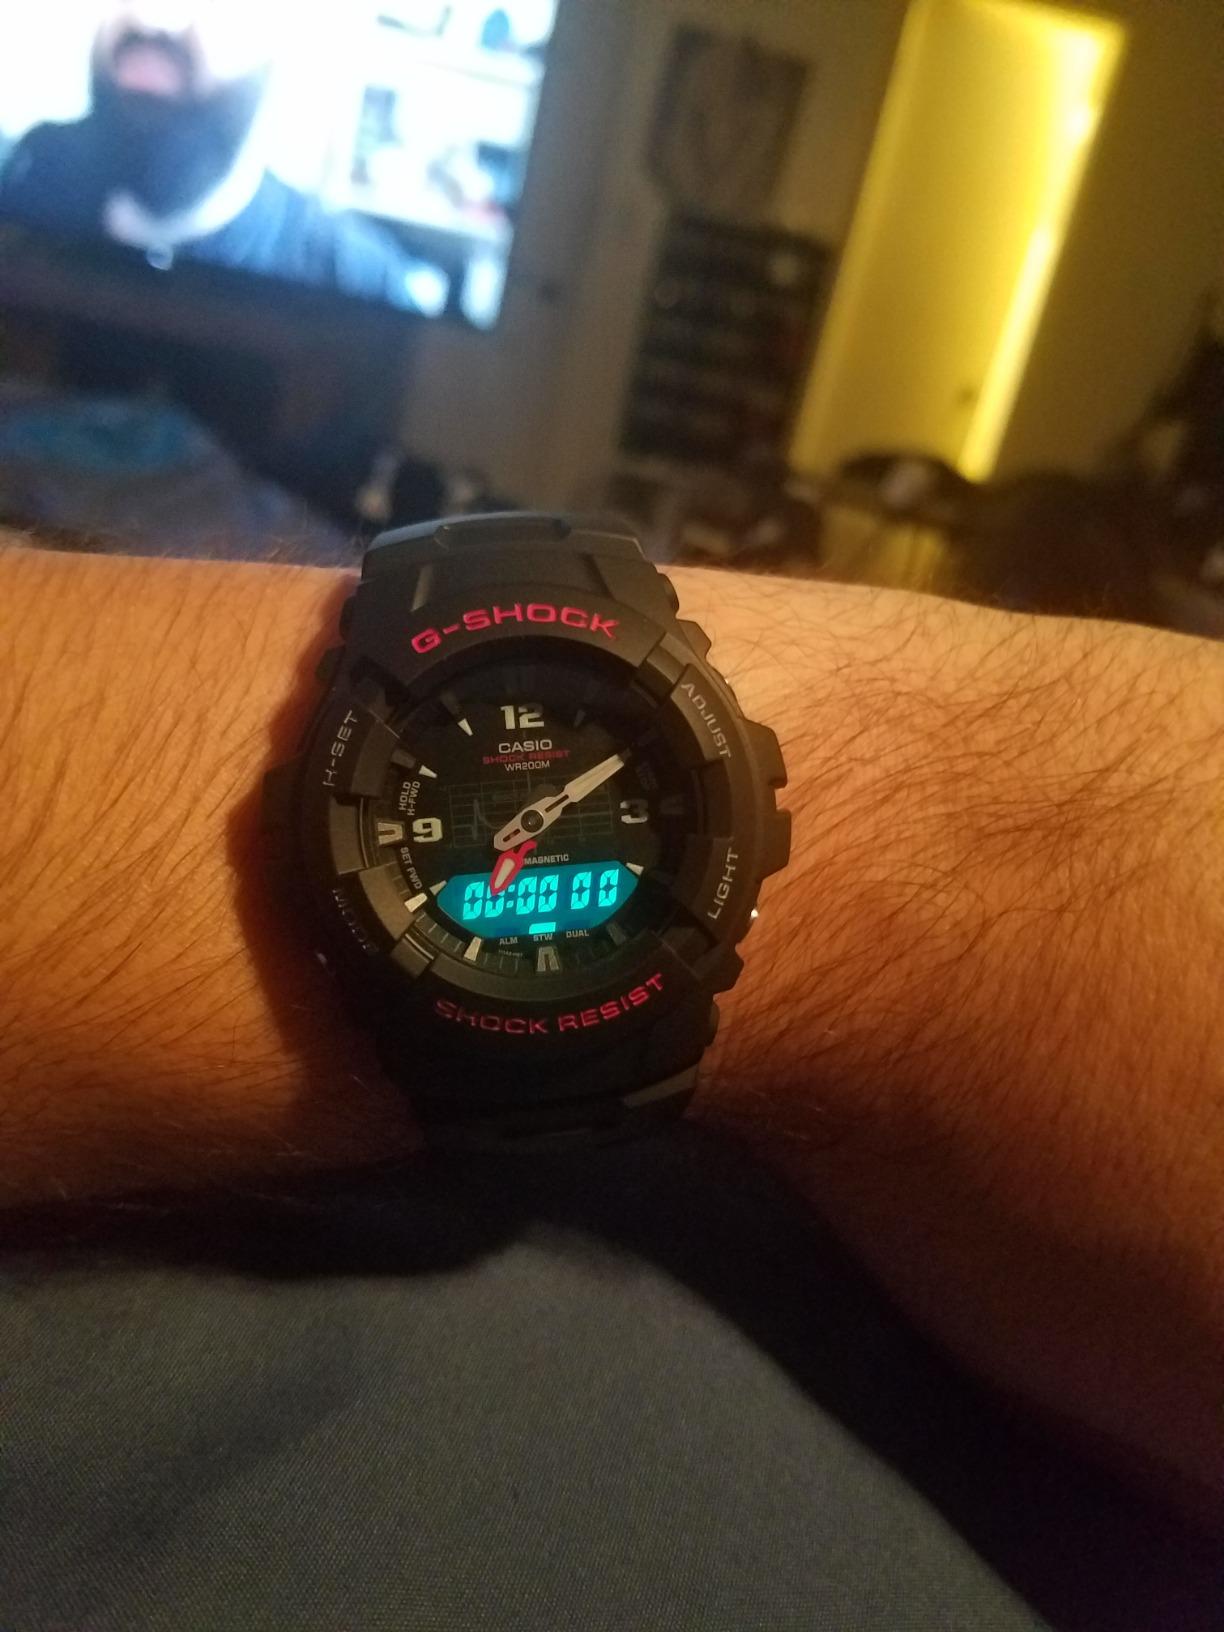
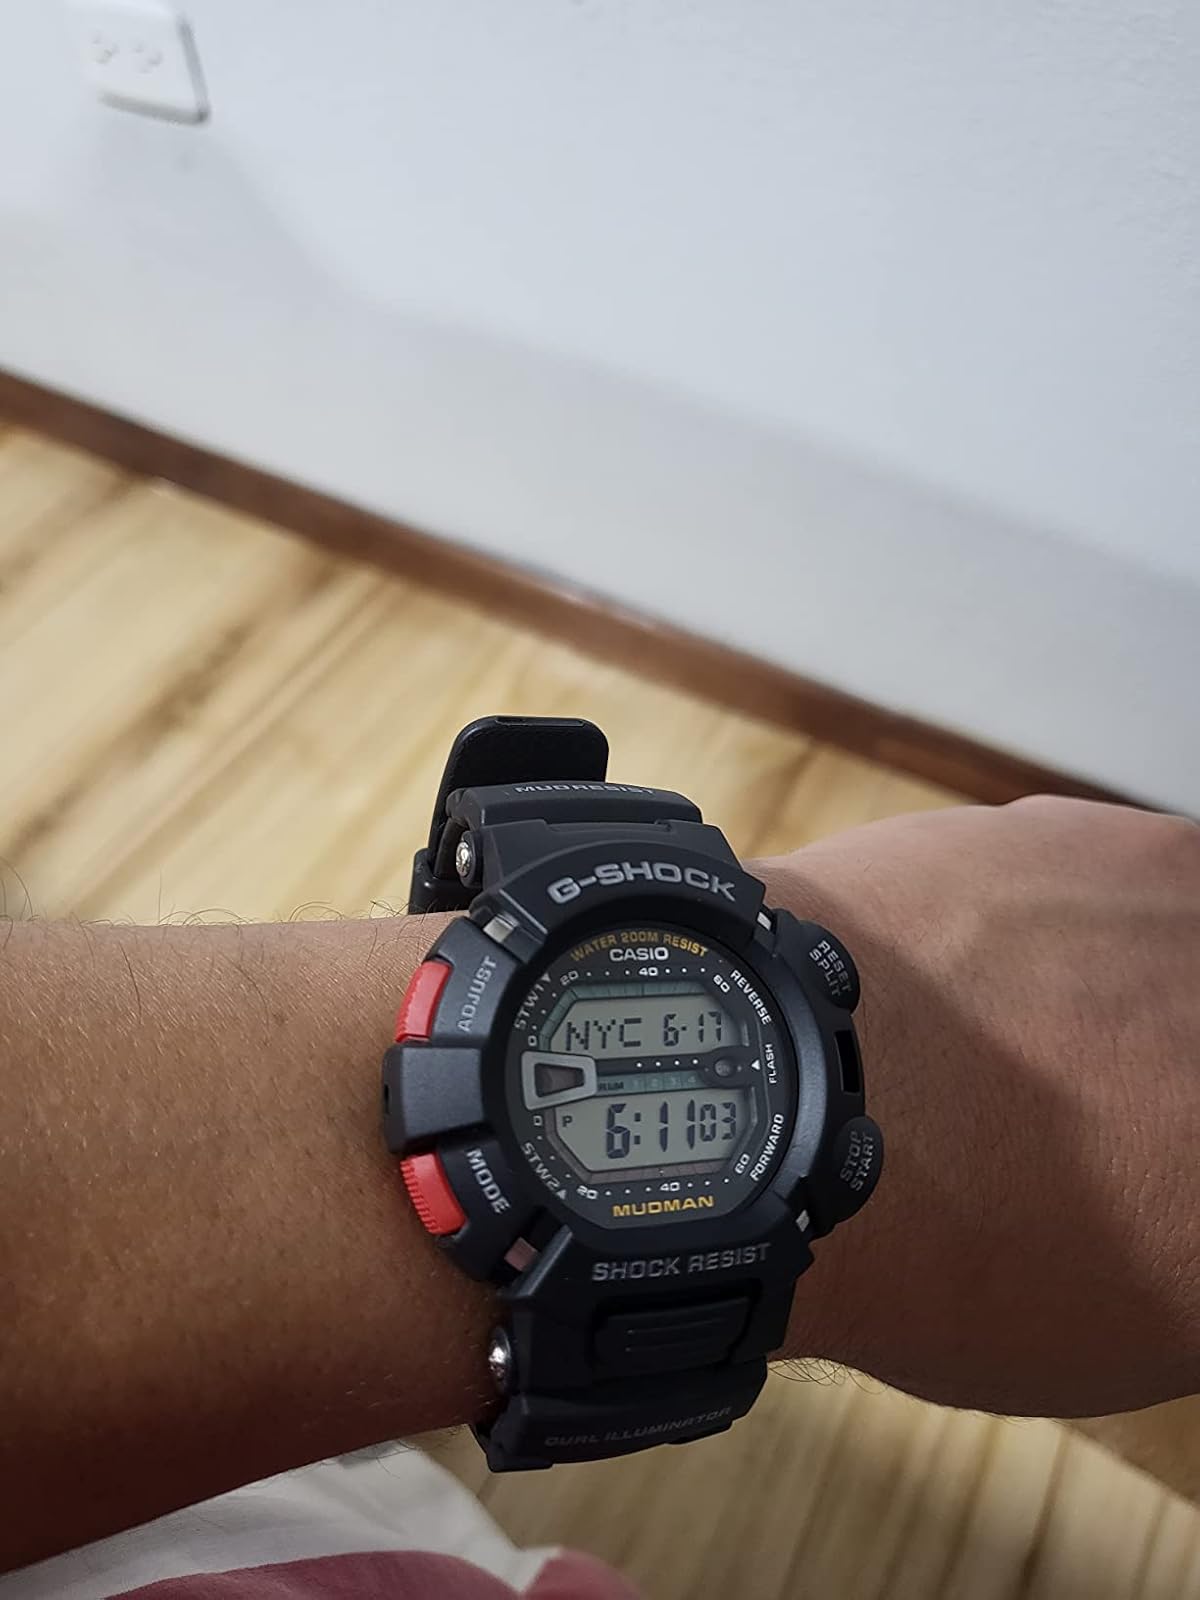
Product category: accessories_watch
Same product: no